Elisabeth Rethberg

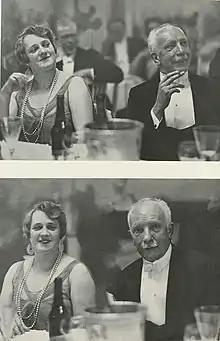
Rethberg and Strauss at the reception after the premiere of "Die ägyptische Helena" in 1928

Rethberg often returned to Dresden. In 1928, she created the title role in Strauss's "Die ägyptische Helena", conducted by Fritz Busch.